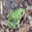
Label: frog